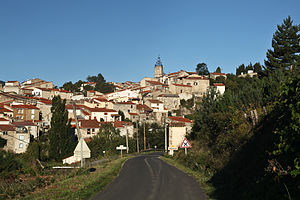
Rabouillet
Rabouillet
Rabouillet
Rabouillet er en by og kommune i departementet Pyrénées-Orientales i Sydfrankrig.